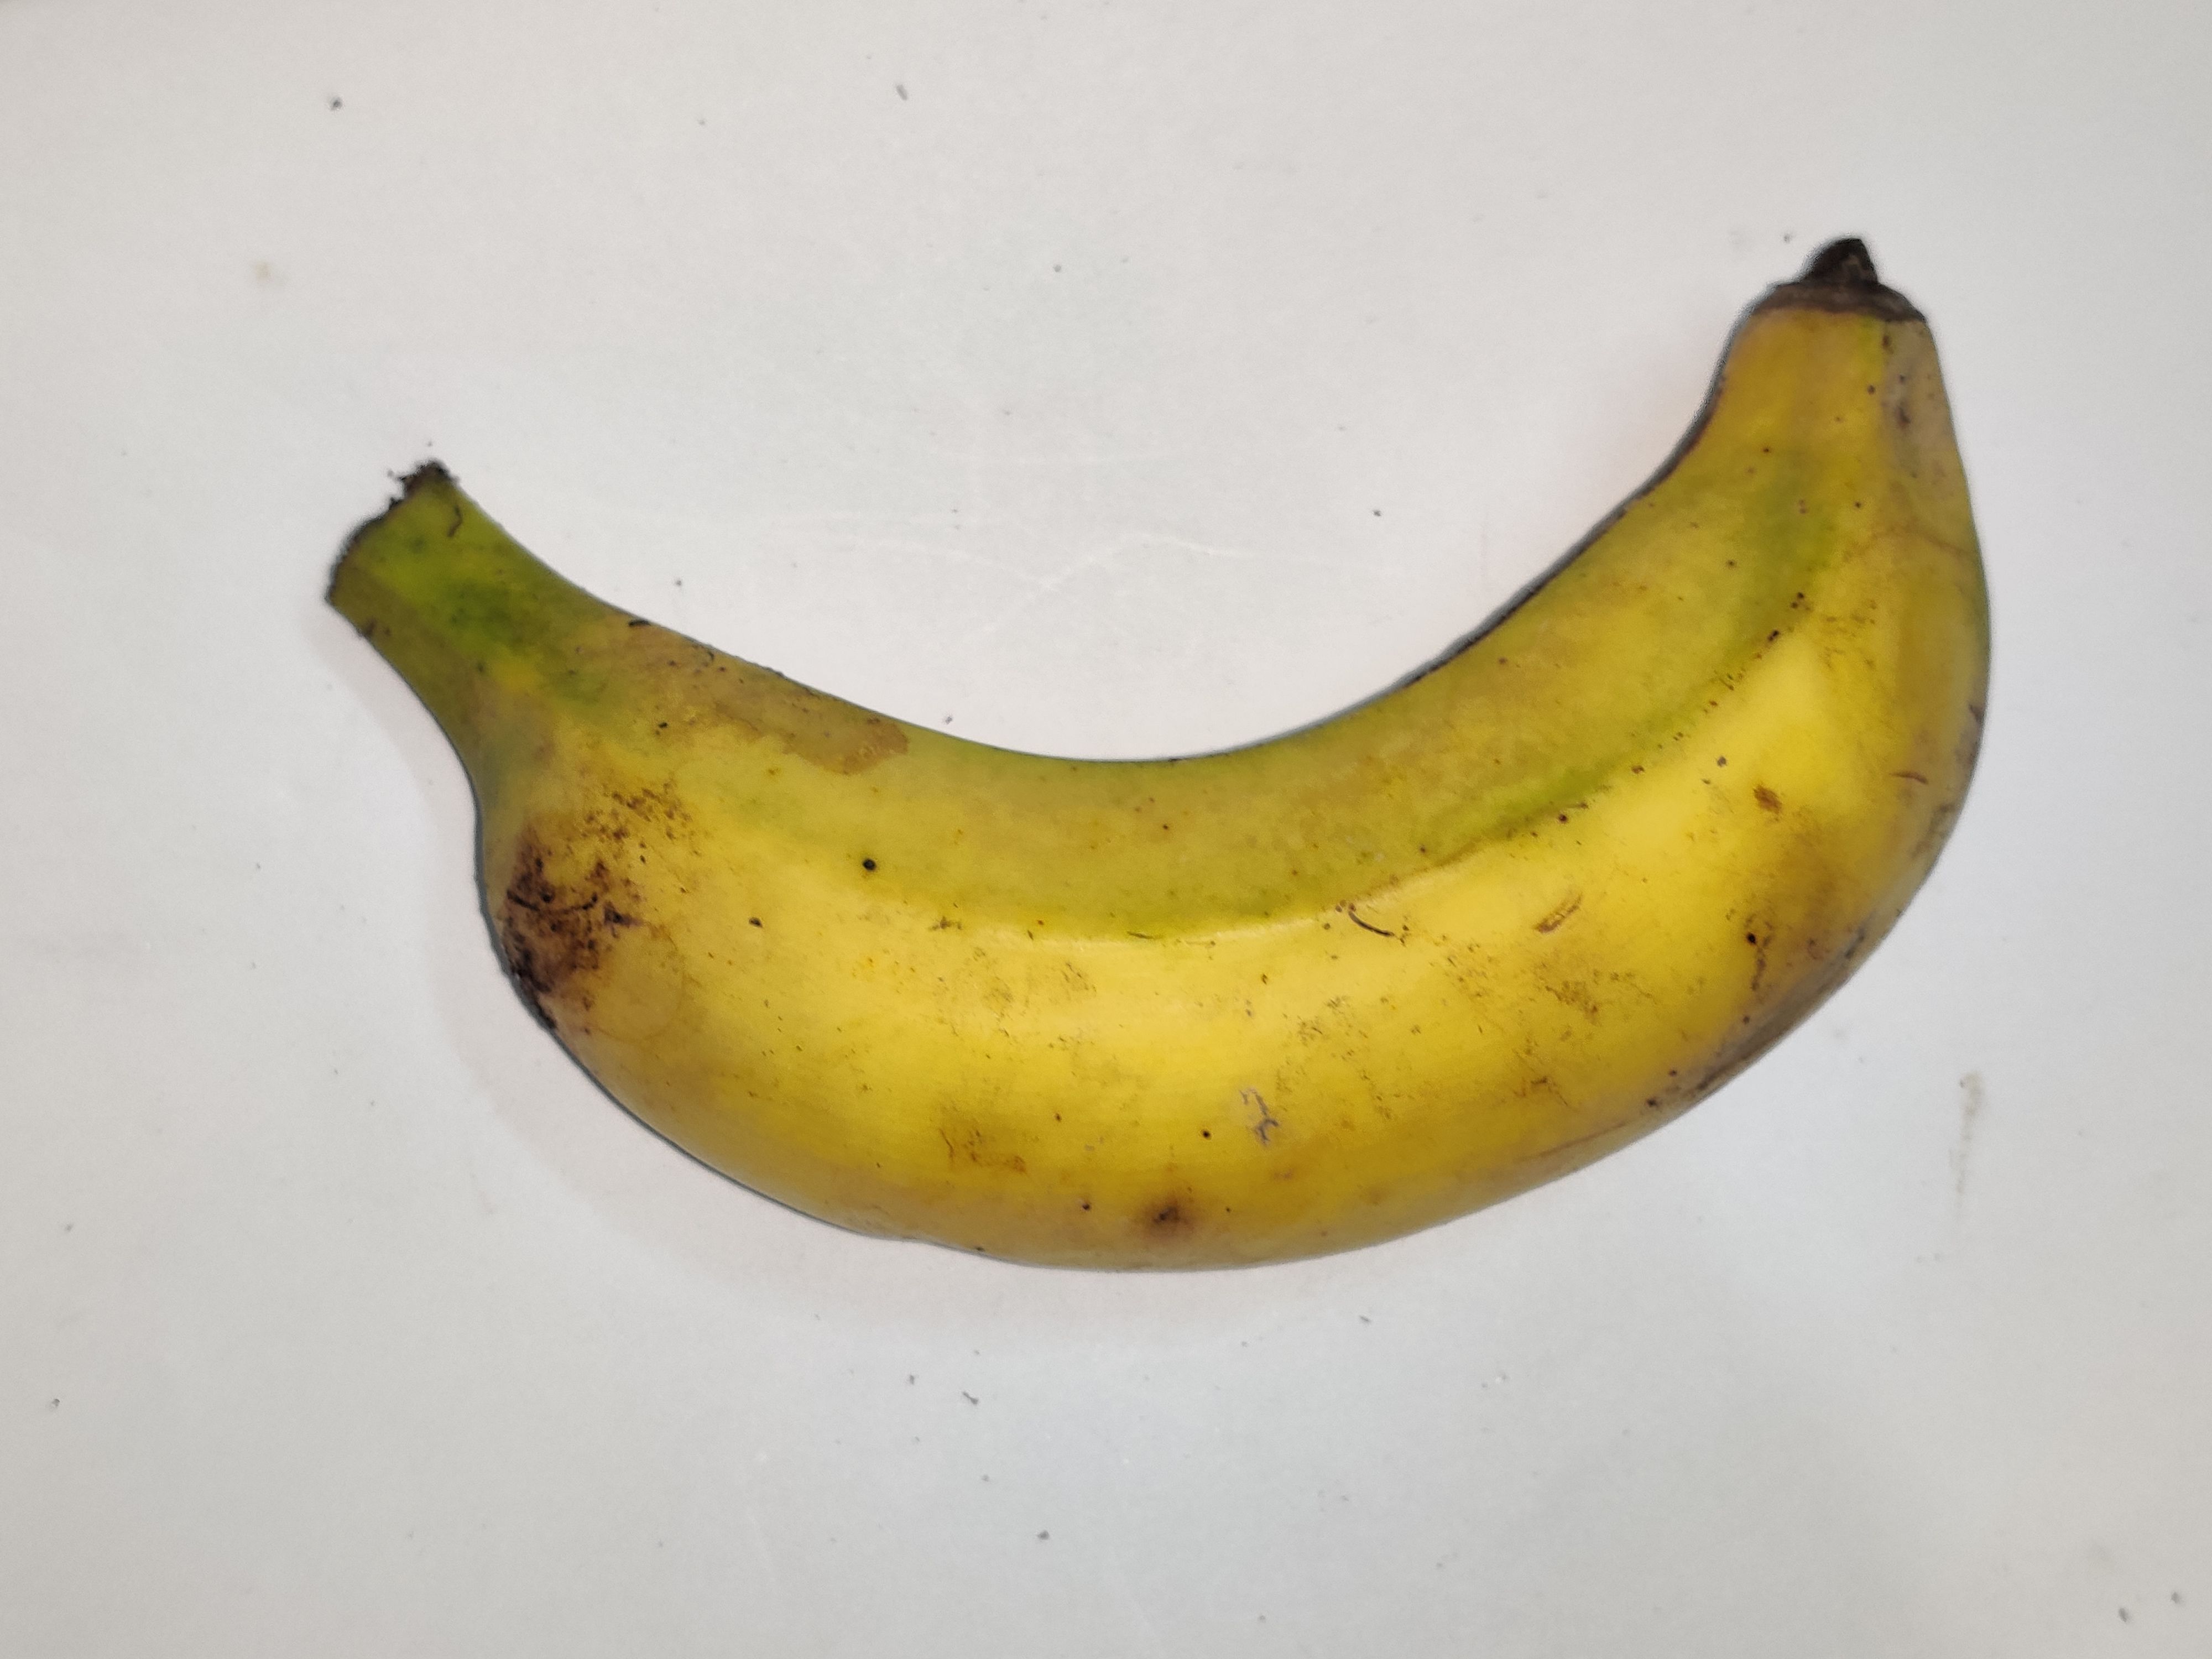
Fruit: banana
Grade: 1st-grade